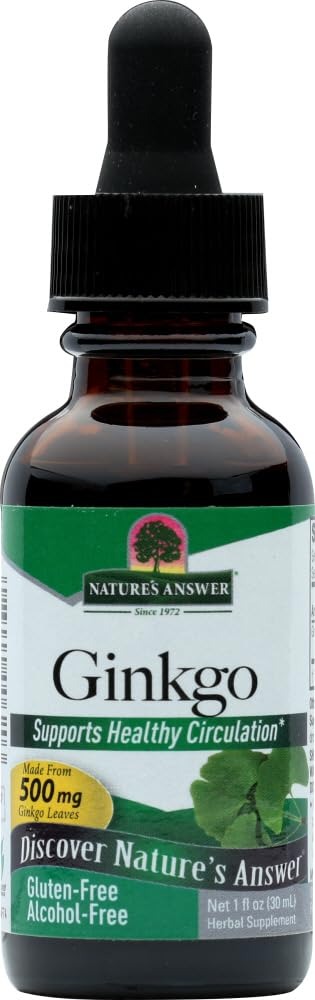
Item Name: Natures Answer Alcohol-Free Ginkgo Biloba, 1 lb
Bullet Point: AFBitterswithGinger
Value: 16.0
Unit: Ounce

Price: 12.74